Overseas Filipino Bank

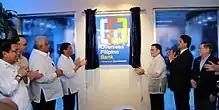
President Rodrigo Duterte (4th from left) leads the unveiling of the logo of the Overseas Filipino Bank (OFBank) during the launching on January 18, 2018, at the Postbank Center in Manila.

The Overseas Filipino Bank was established as Philippine Postal Savings Bank in 1906. Governor-General of the Philippines, William Howard Taft, commissioned a report in 1903 to consider the advisability of establishing the bank. The report was submitted to the Philippine Commission in 1904, which subsequently recommended the establishment of the bank. Legislation to create the bank was passed by the Philippine Commission on May 24, 1906. The bank followed the model of similar banks in British colonies.